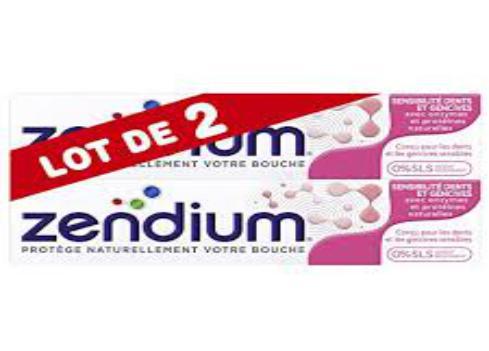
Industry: Medical